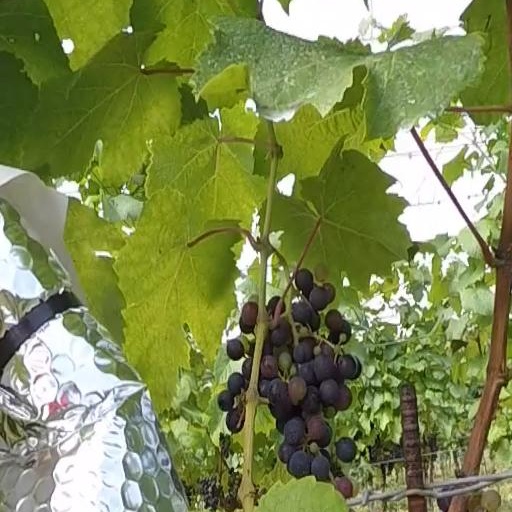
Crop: grape